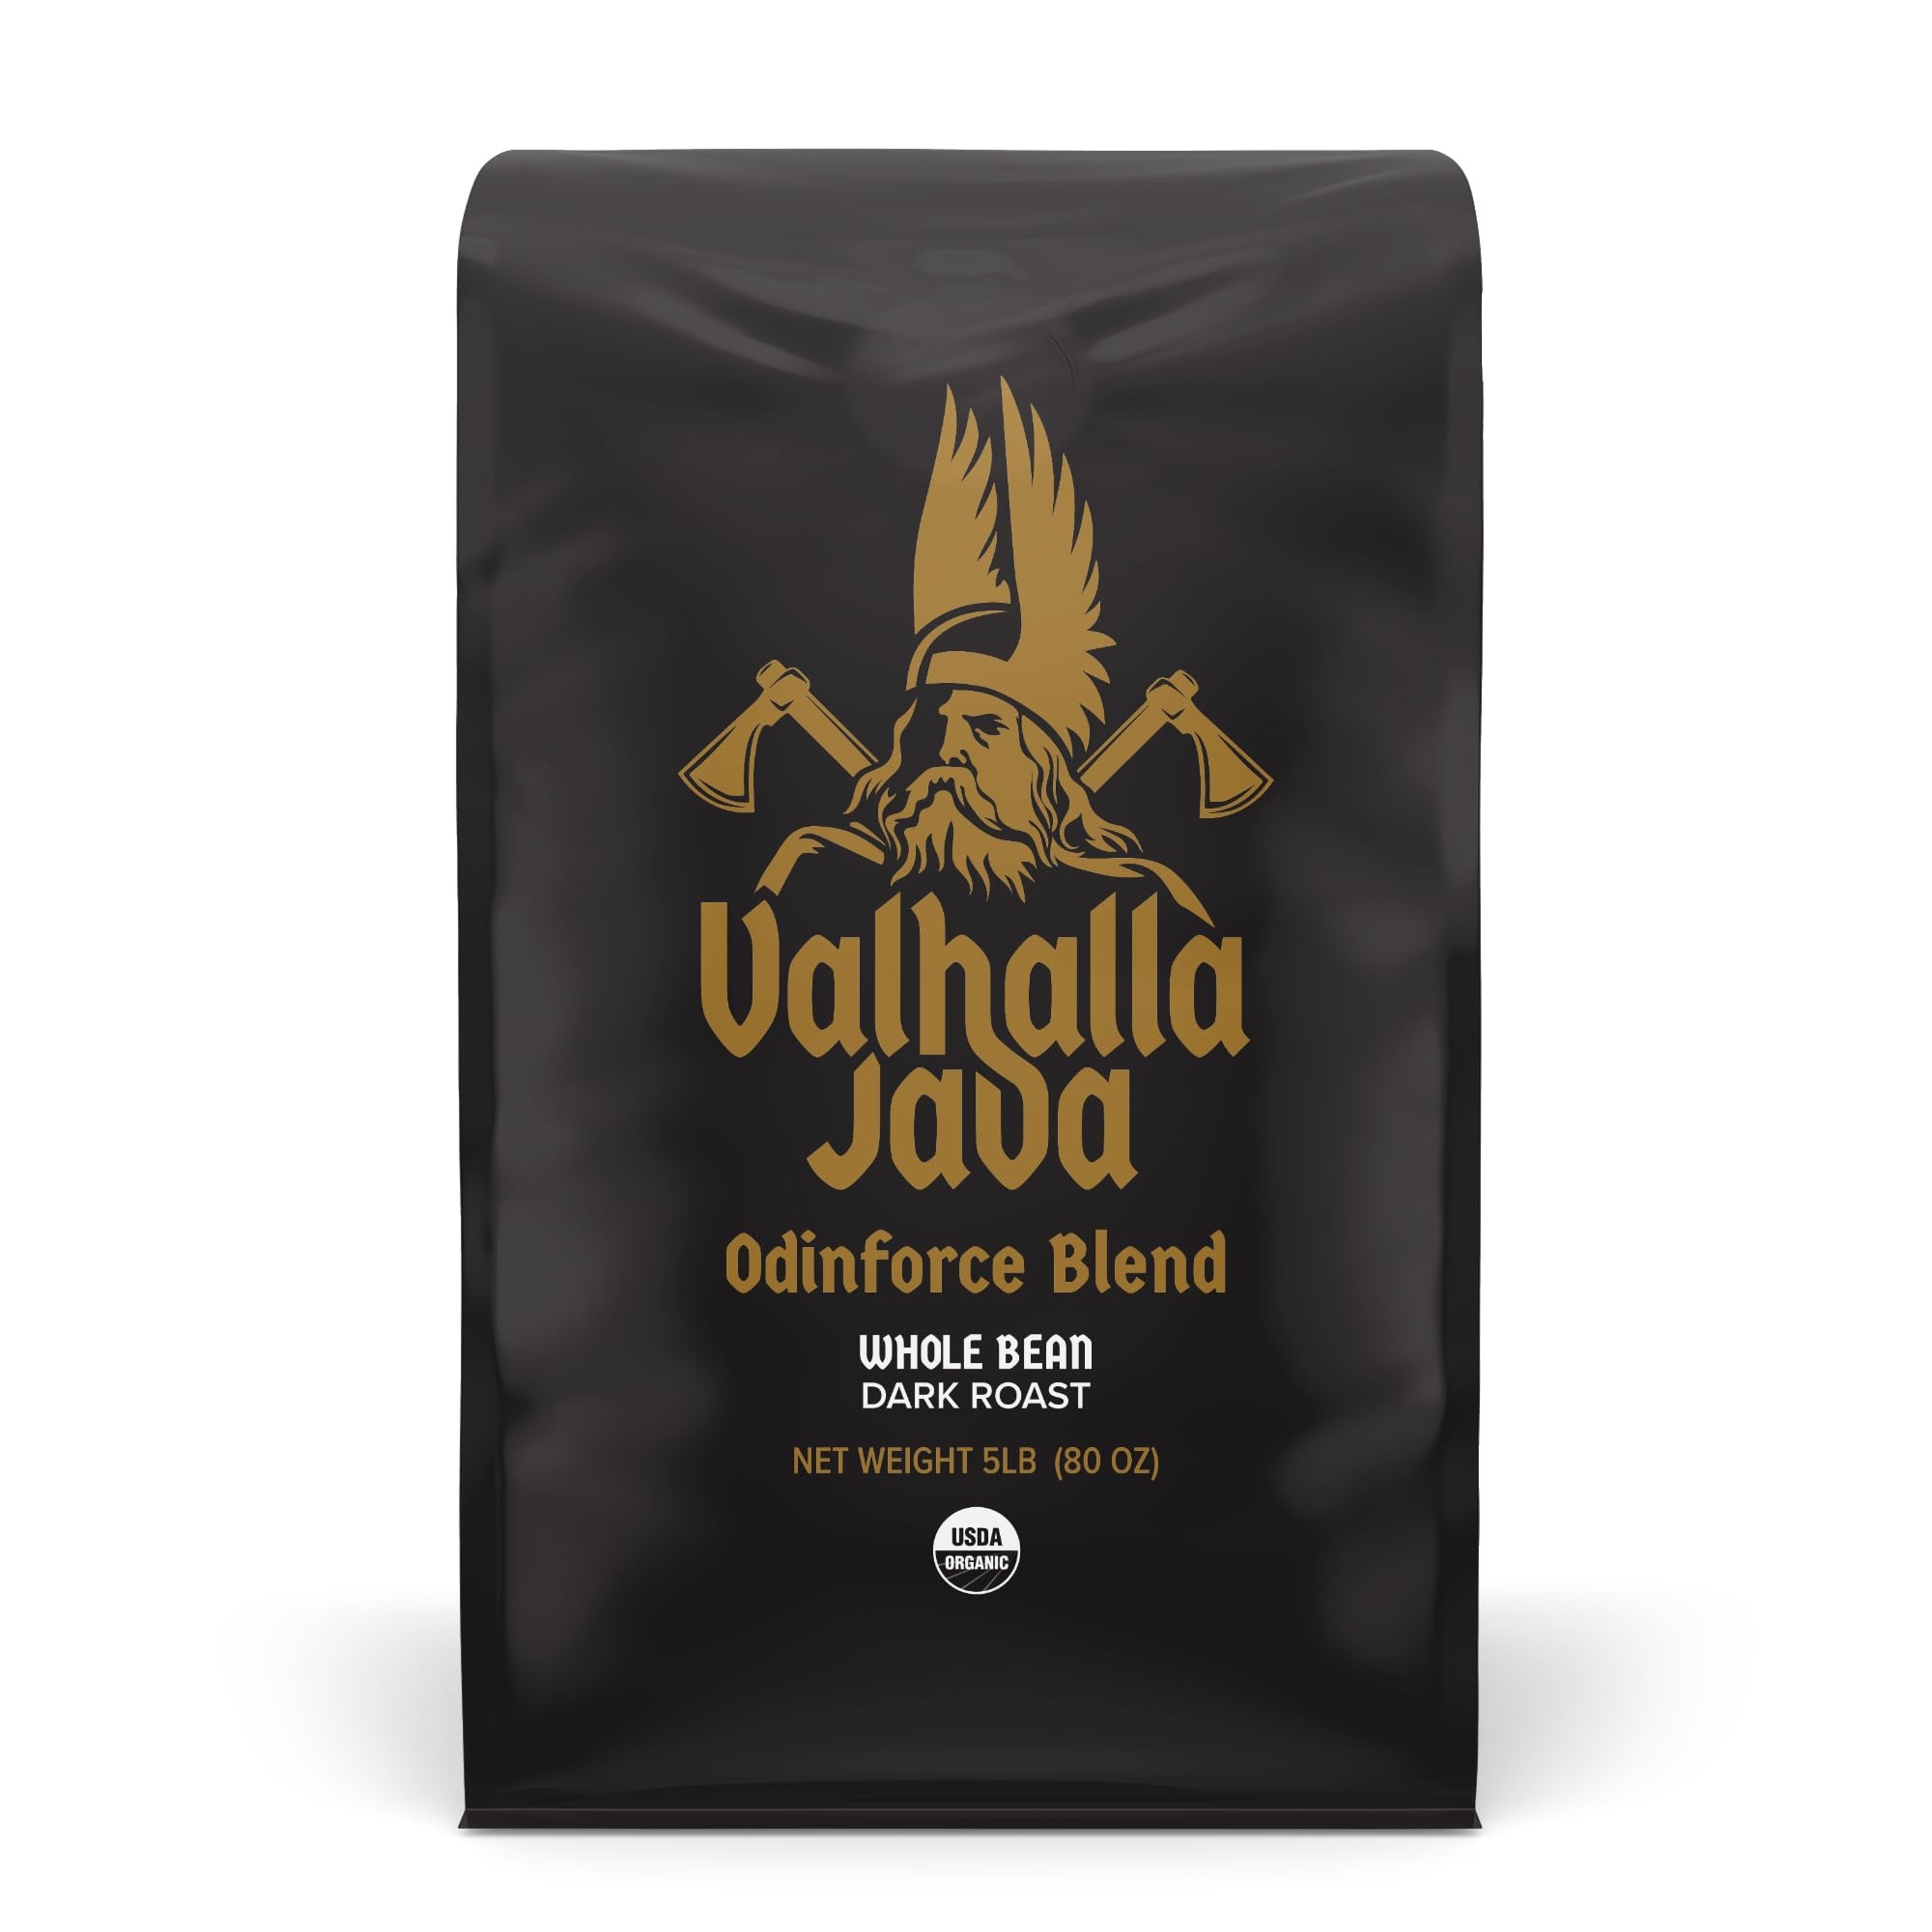
Item Name: Valhalla Java Whole Bean Coffee by Death Wish Coffee, Fair Trade and USDA Certified Organic - 5 Lb Bag
Bullet Point 1: DAY STARTER WHOLE BEAN COFFEE DARK ROAST: Get a pound of power & energy every morning with our coffee beans whole. These dark coffee beans are made of robust bold flavors. Wake up your senses with our rich, intense, black & bold whole bean coffee.
Bullet Point 2: QUALITY COFFEE BEAN: Transform your basic cup into an intense coffee. A sip of this best coffee will make you say yes to more whole coffee beans! Feel alive every day with our Vahalla Java Odinforce blend artisanal coffee whole beans!
Bullet Point 3: STRONG COFFEE WHOLE BEAN: Get otherwordly caffeine from the best coffee beans dark roast you'll ever taste! These roasted coffee beans are made of premium arabica & robusta from volcanic Indonesia & the nutrient-rich soils of Central & South America.
Bullet Point 4: GODLY COFFEE WHOLE BEAN DARK ROAST: Brew our best whole bean coffee made with rich flavor. This whole bean roasted coffee has earthy notes of nuts melted with chocolate. These gourmet coffee beans are extra-caffeinated to make you powerful & strong!
Bullet Point 5: DEATH WISH COFFEE PROMISE: We hope you enjoy your dark roast whole bean coffee like many customers because we'll only be happy if you are! If you don't love it, tell us & we'll refund you. Trying out our fine best-selling coffee beans is risk-free!
Product Description: At Death Wish Coffee Company, we give you premium quality beans from around the world. We roast them to perfection to give you the best-tasting coffee to power up your day, uplift your mood & get ready for what lies ahead in the day. We give you our king of coffee, our dark roast coffee beans whole that is delicious, bold & intense. One sip of Death Wish coffee will make you want more! We made this high-quality, artisanal coffee flavor for you so you can consider it your bright and early coffee for the day. He needed a cup of strength to play his masterpieces. He knew he needed a brew inspired by the mighty Odin, the Norse god of war. So, we made Valhalla Java Odinforce Blend for everyone who needs maximum intensity, power & strength to be their best every day! Our Valhalla Java Odinforce is from the volcanic soils of Indonesia, and the nutrient-rich soils of Central & South America. It's made with Arabica & Robusta coffee beans so we can deliver bold breakfast blend whole beans to you. It has rich, earthy notes of nuts melted into indulgent chocolate. Including Death Wish Coffee in your day is your best decision yet. Not only does coffee solves everything, but this yummy world gourmet coffee whole bean is what you need to hit the ground running. Taste only the freshness & flavor. More importantly, these strong coffee beans are responsibly sourced. We at Death Wish source from USDA Organic & Fair Trade Certified beans to support coffee farmers & Mother Earth's sustainability. Every coffee pack you purchase from us is sure to support a good cause. Have a coffee lover in your life, do you have brothers, sisters, friends, or workmates needing a little dose of caffeine in their life? Give Death Wish Coffee & get a pound of power now!
Value: 80.0
Unit: Ounce

Price: 15